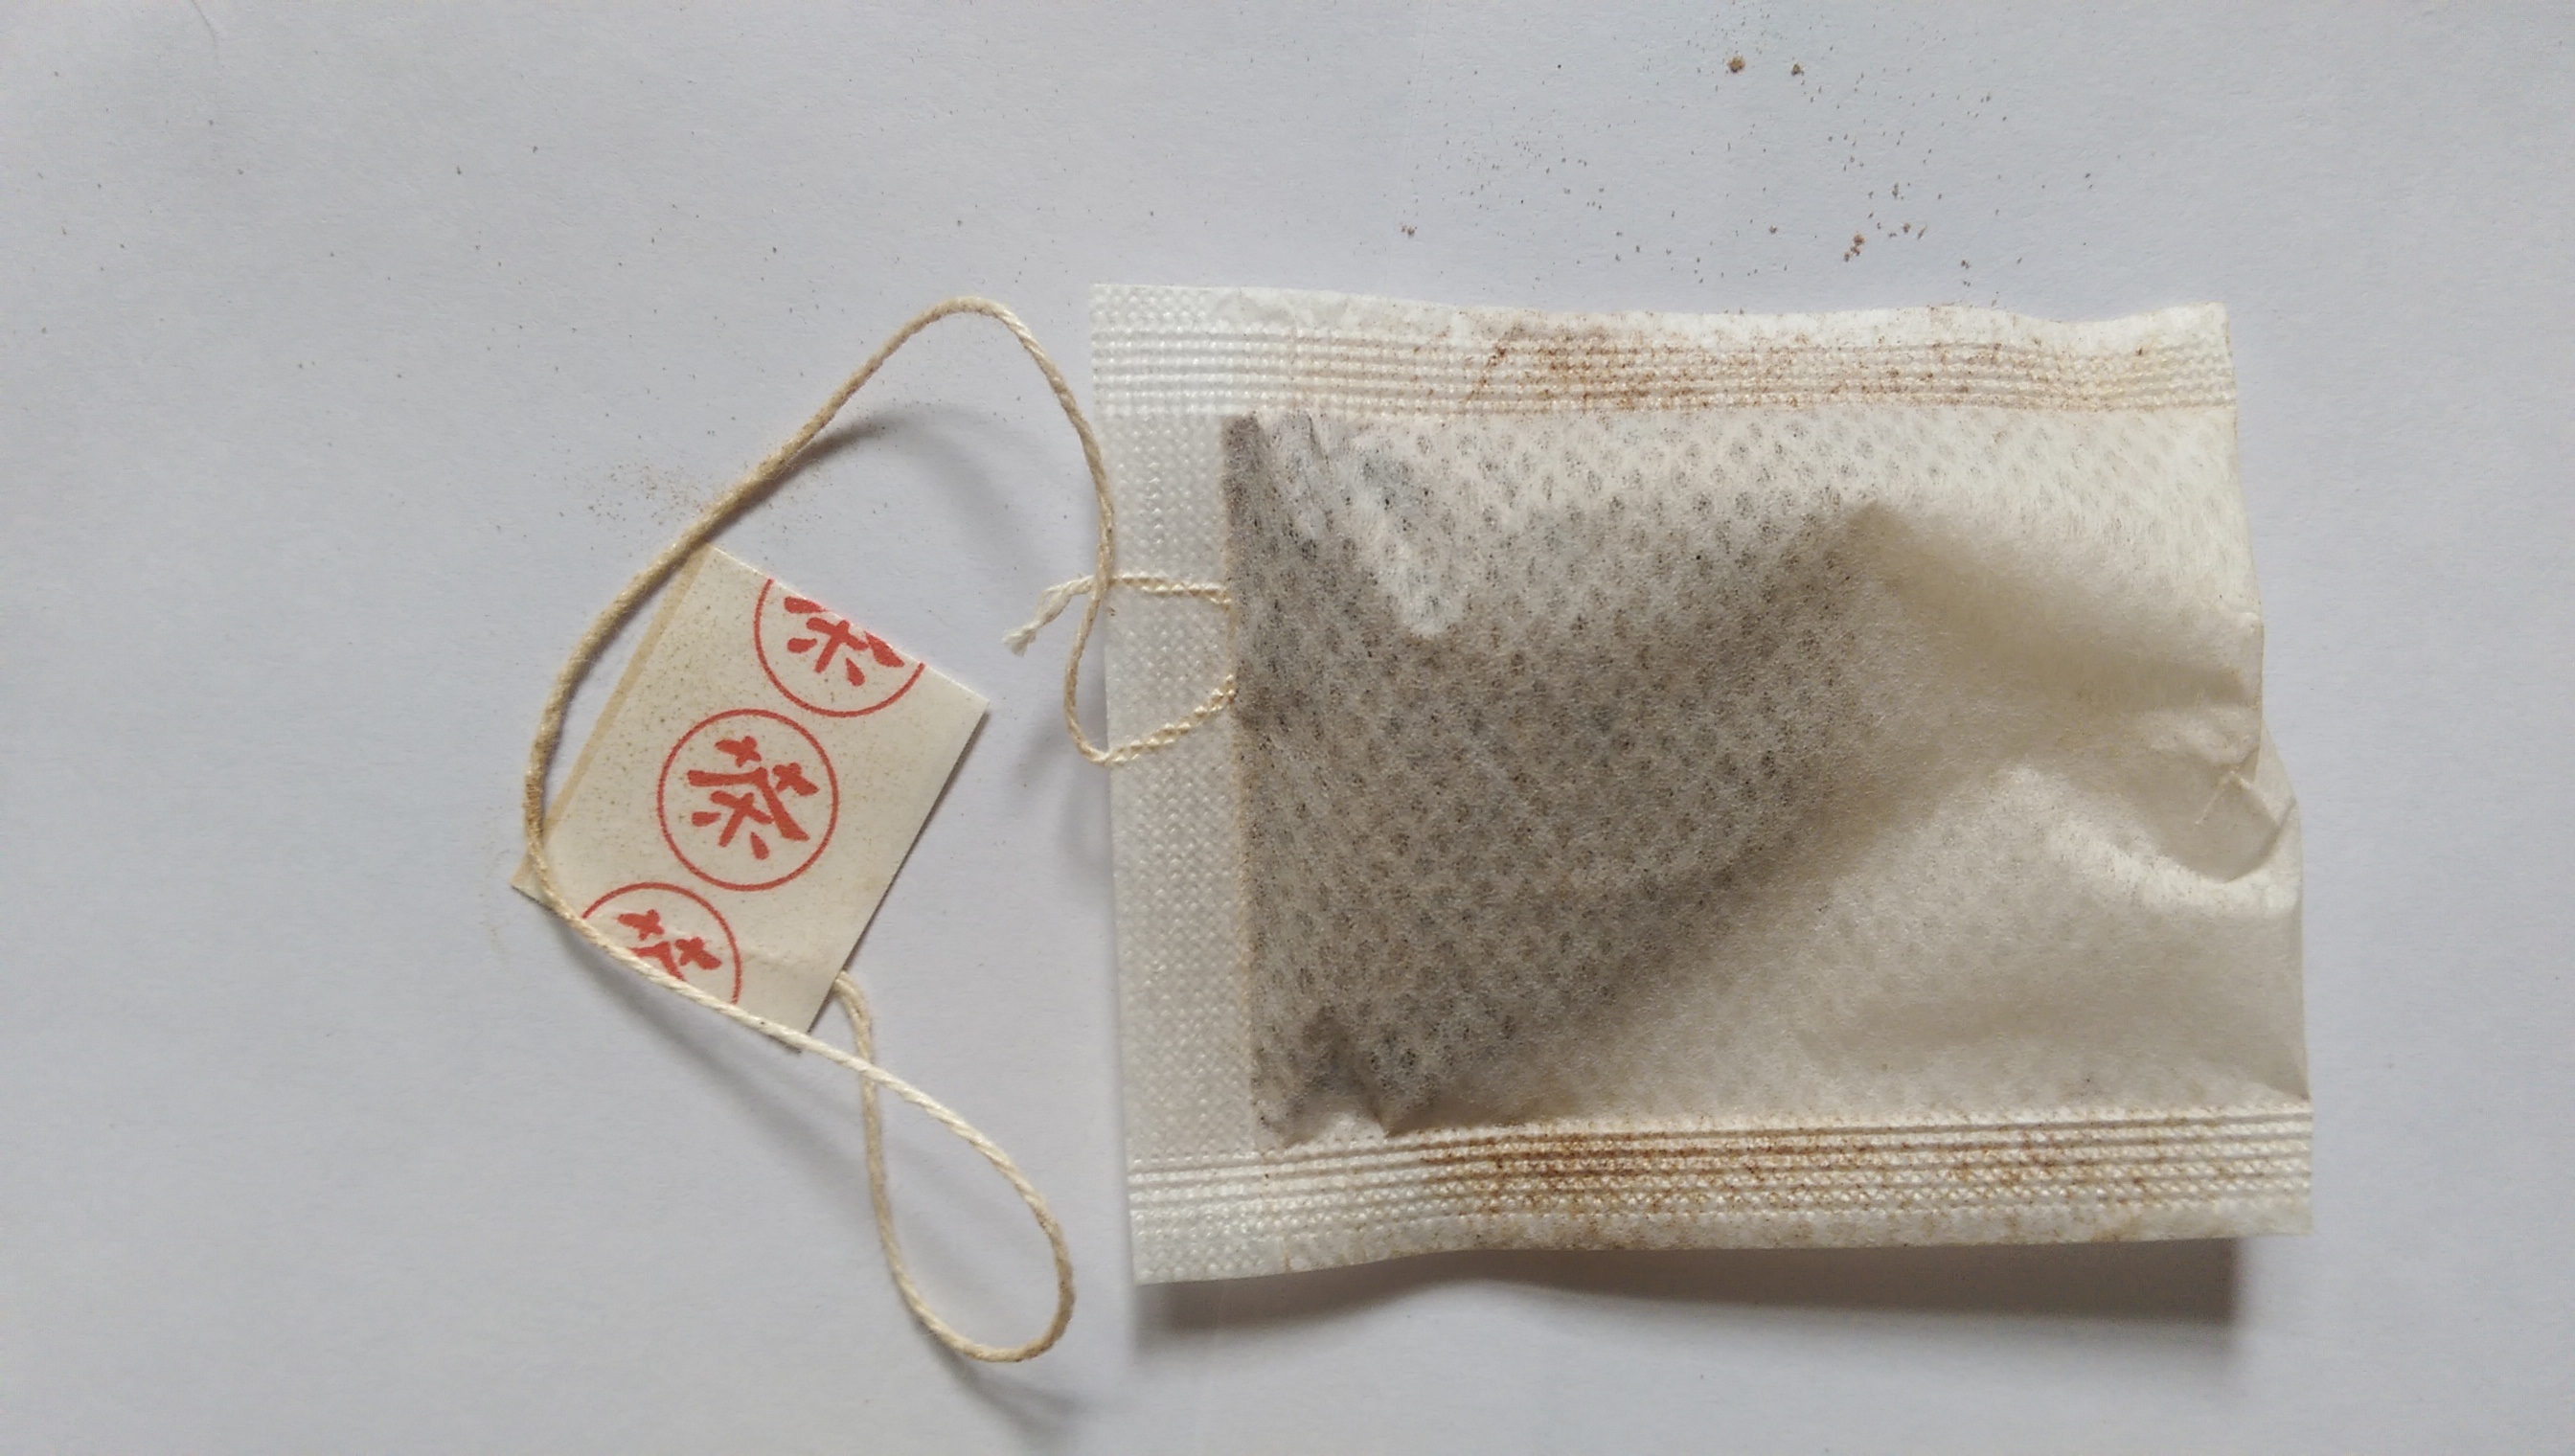
tea, japan, material, product, textile, art, portuguese, tea bags, tea bag, fashion accessory